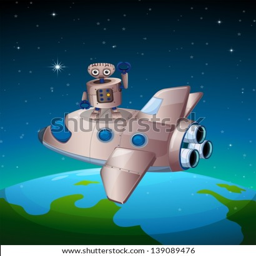
illustration of a robot above the spaceship